Alexander Kofler

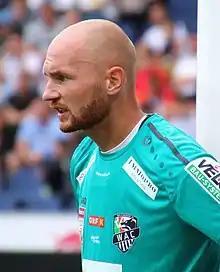
Kofler in 2019

Alexander Kofler (born 6 November 1986) is an Austrian former professional footballer who played as a goalkeeper.